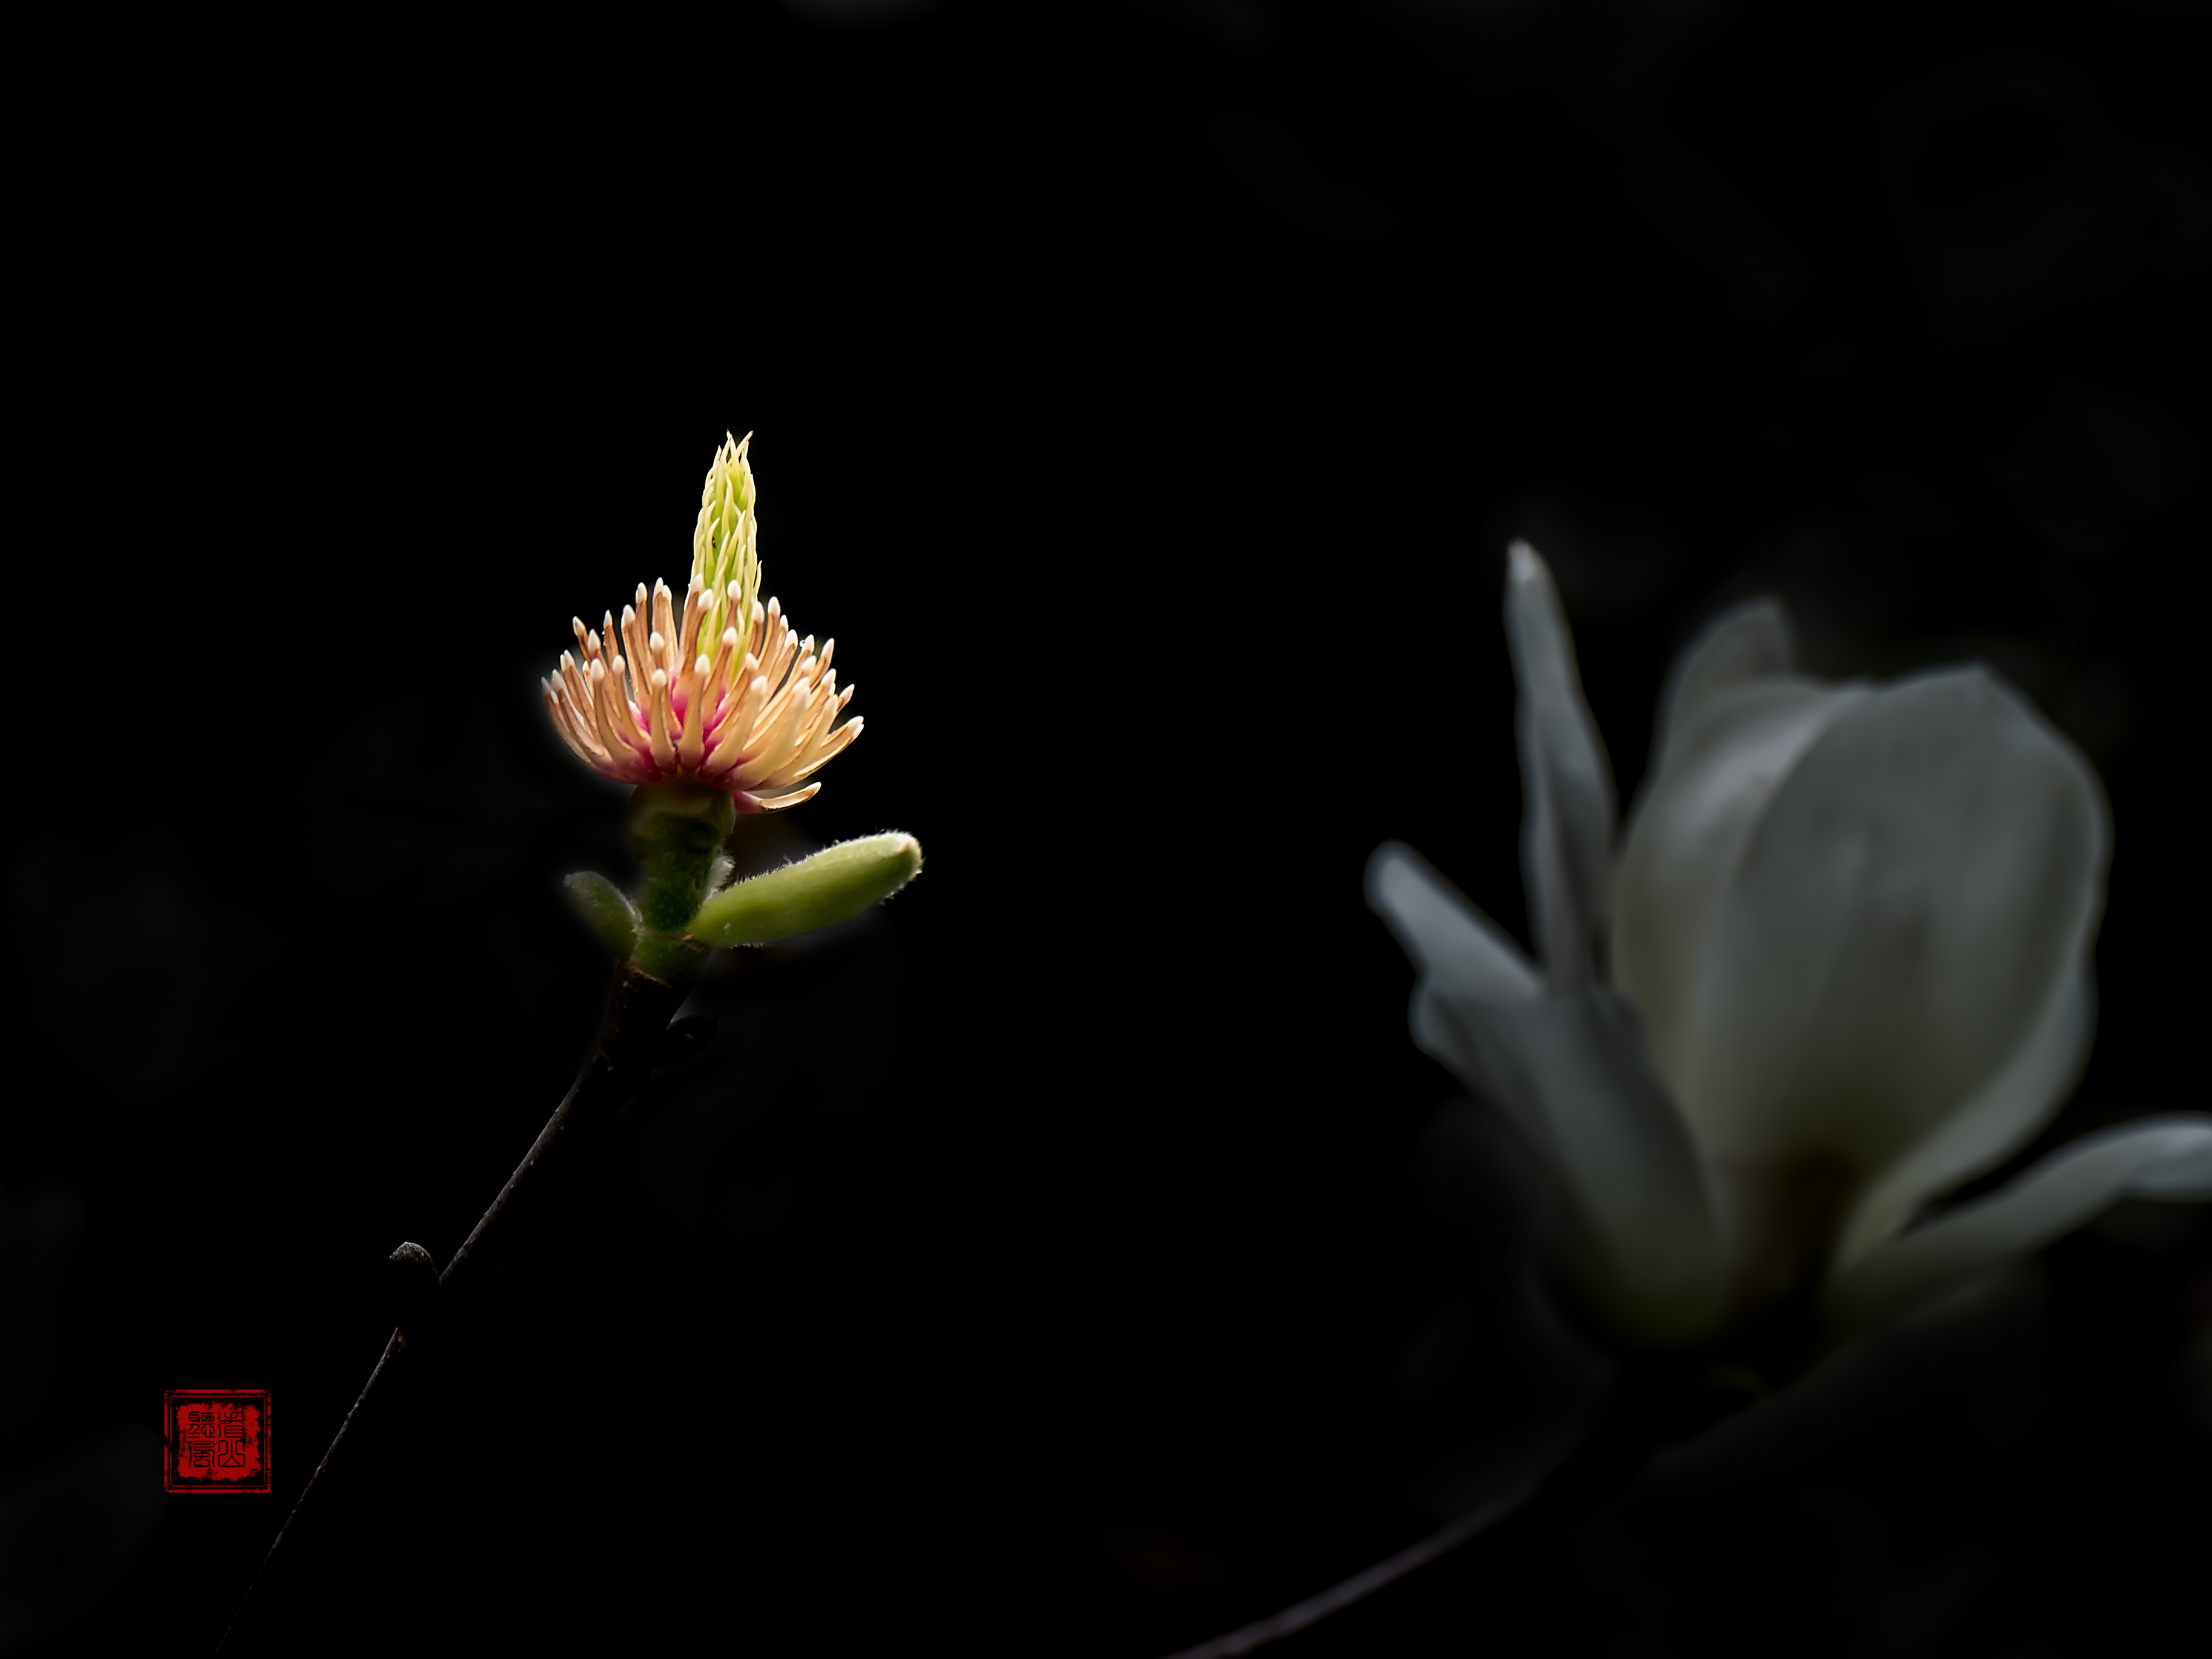
flower, plant, petal, terrestrial plant, flowering plant, herbaceous plant, Pedicel, annual plant, macro photography, darkness, wildflower, pollen, still life photography, plant stem, proteales, blossom, water lily, bud, lily family, flash photography, art